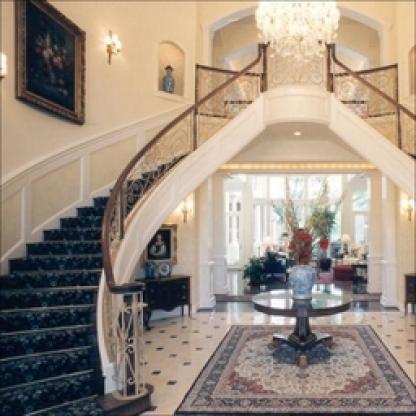
Scene: Indoor